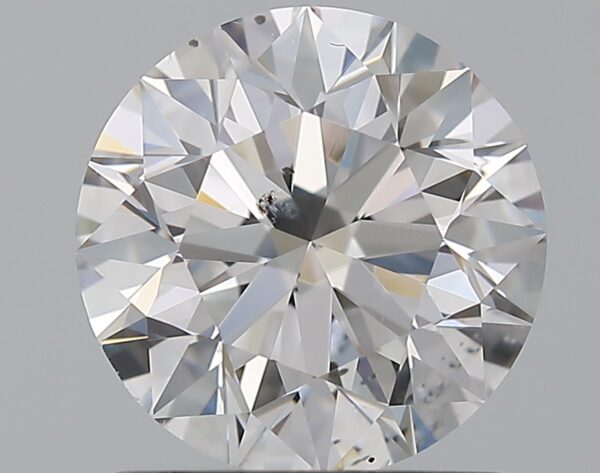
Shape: round
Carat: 1.29
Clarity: SI2
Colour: D
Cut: EX
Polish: EX
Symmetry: EX
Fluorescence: N
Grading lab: GIA
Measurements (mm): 6.86 x 6.91 x 4.37